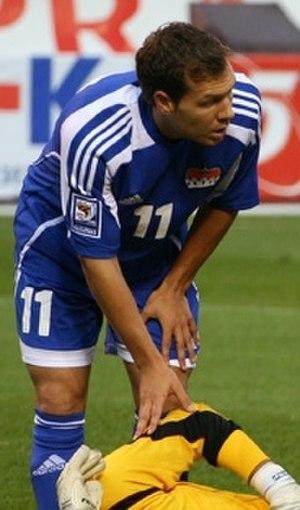
L'équipe du Liechtenstein de football est constituée par une sélection des meilleurs joueurs liechtensteinois sous l'égide de la Fédération du Liechtenstein de football. Surnommée la Nati, elle représente le pays lors des compétitions continentales et internationales.